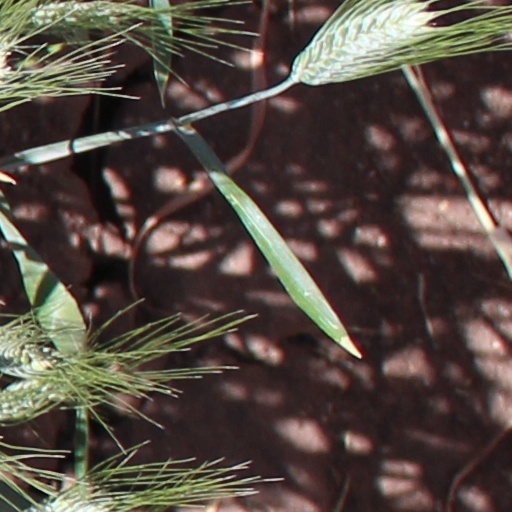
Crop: wheat